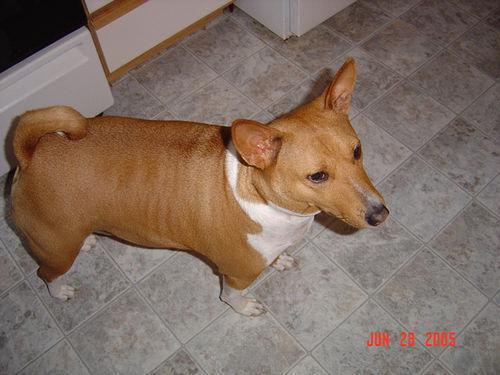
basenji